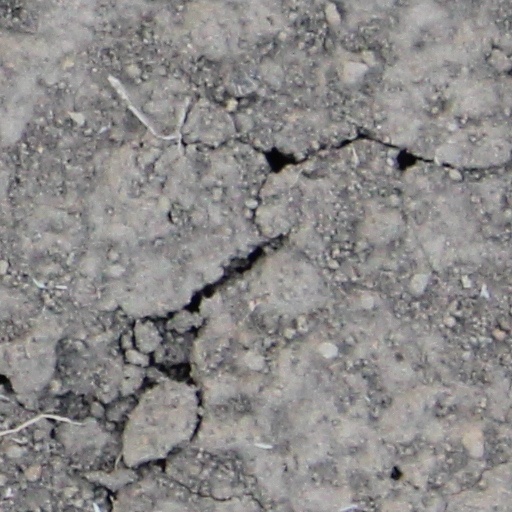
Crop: wheat